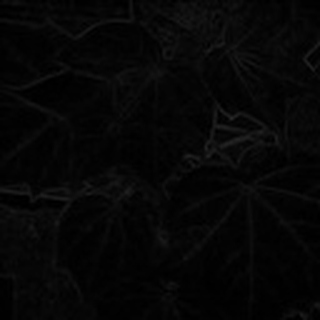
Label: healthy_cotton